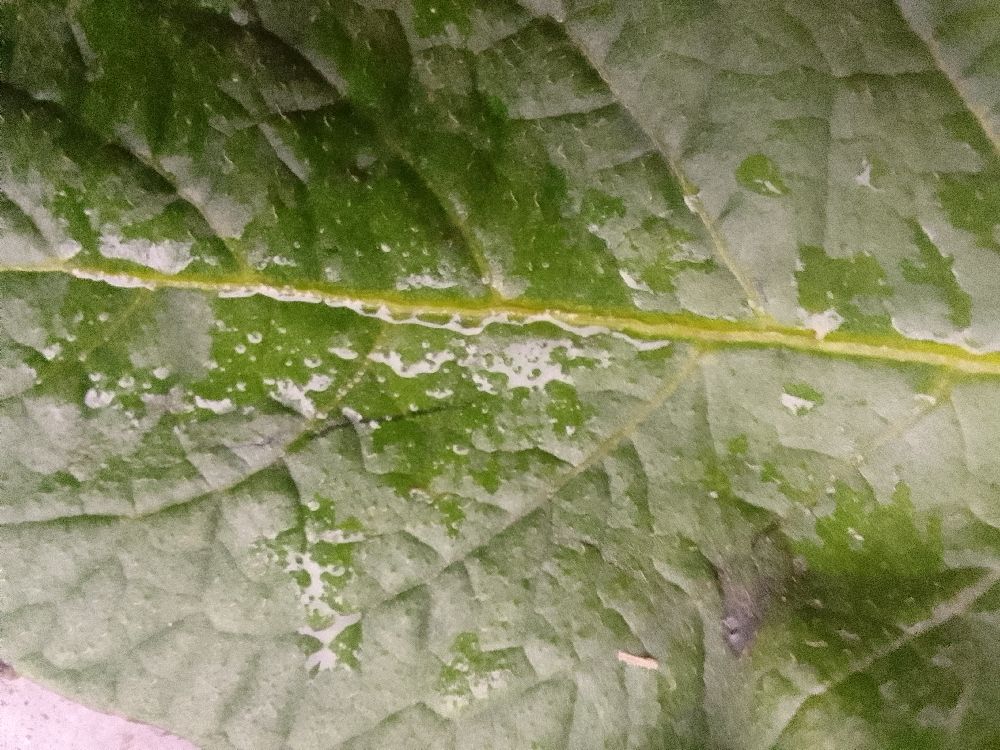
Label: Healthy